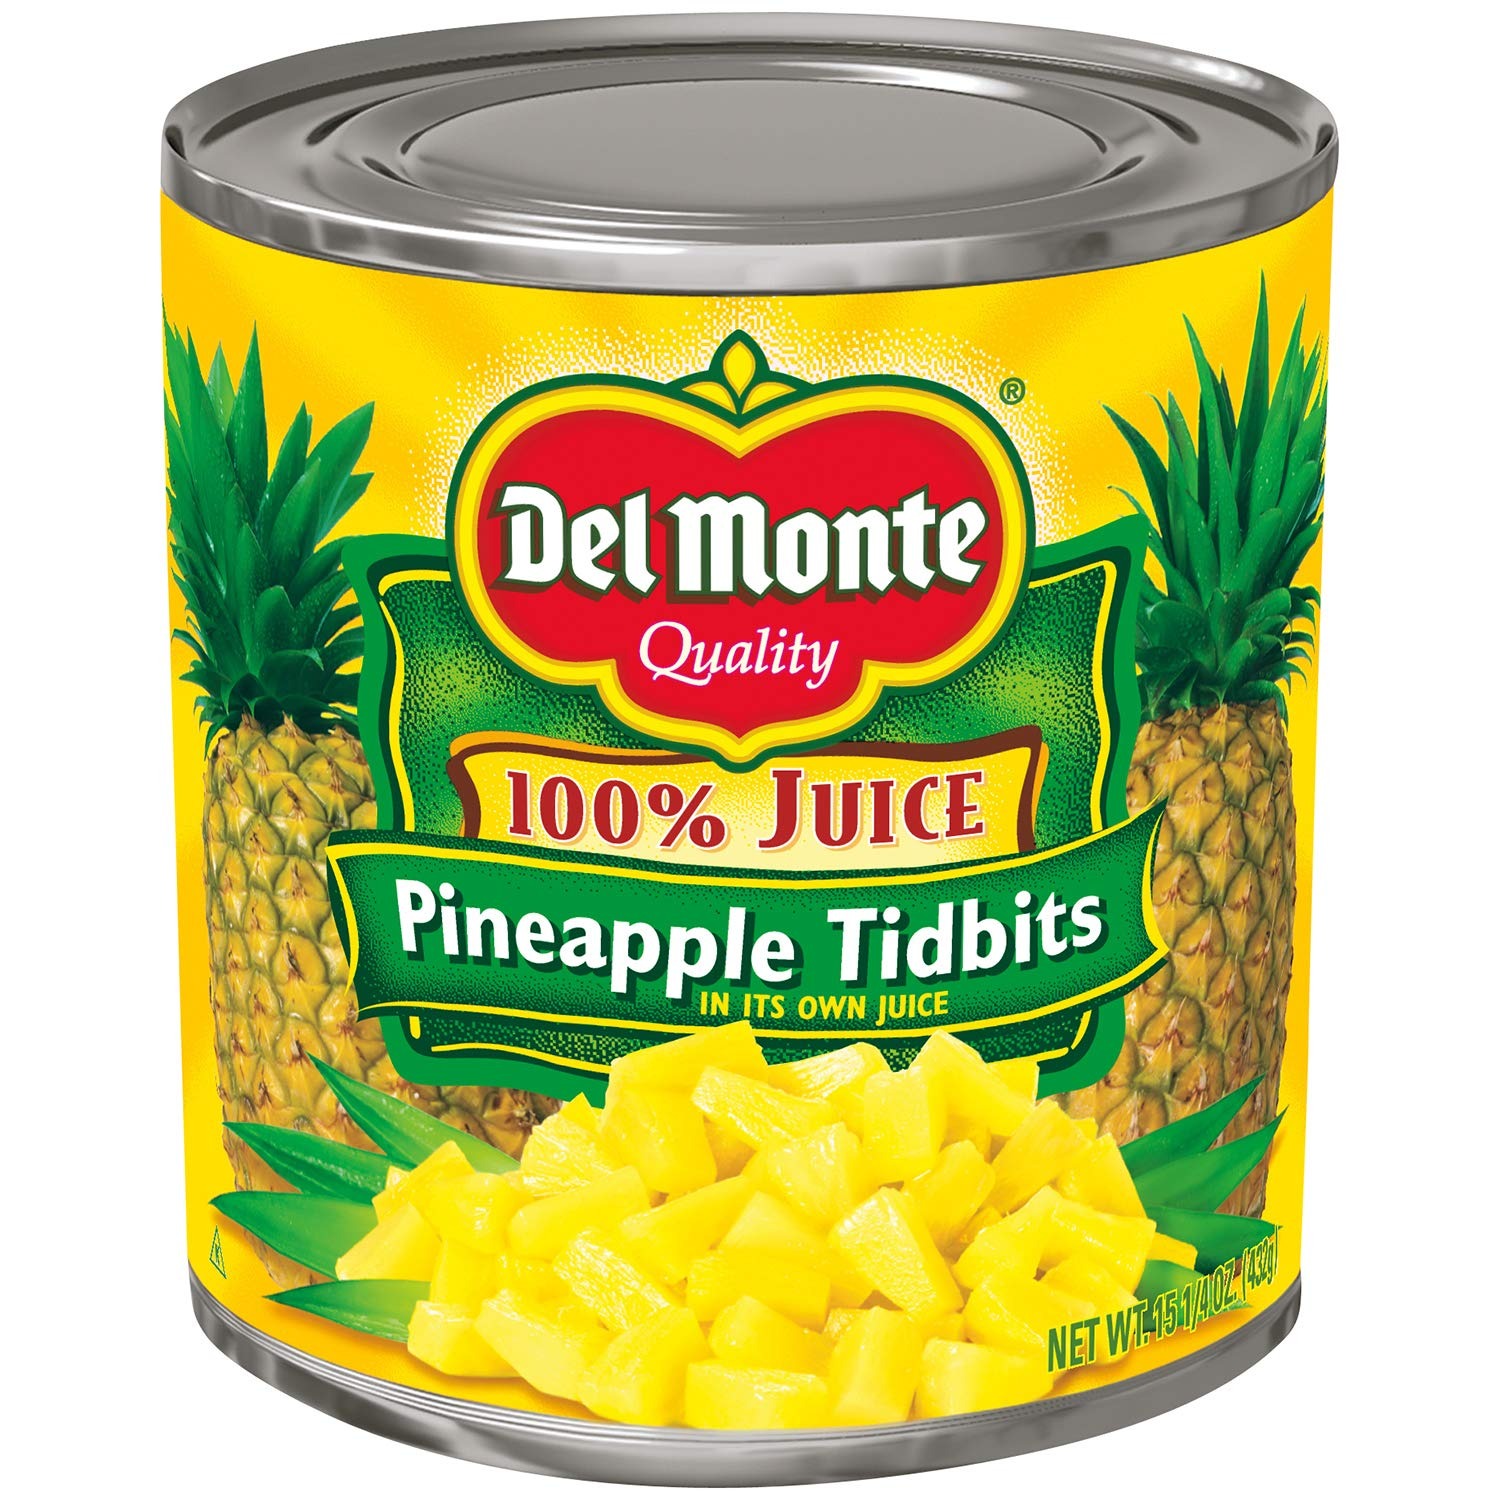
Item Name: Del Monte Pineapple Chunks In 100% Juice, 15.25 Oz (Pack of 12)
Bullet Point 1: Picked and packed at the peak of ripeness
Bullet Point 2: Packed in 100% juice
Bullet Point 3: Combine with your favorite flavored gelatin for a fun and festive treat!
Bullet Point 4: Perfect as a snack or side dish to any meal
Bullet Point 5: Sun-sweetened pineapple Chunks
Value: 12.0
Unit: Count

Price: 27.88